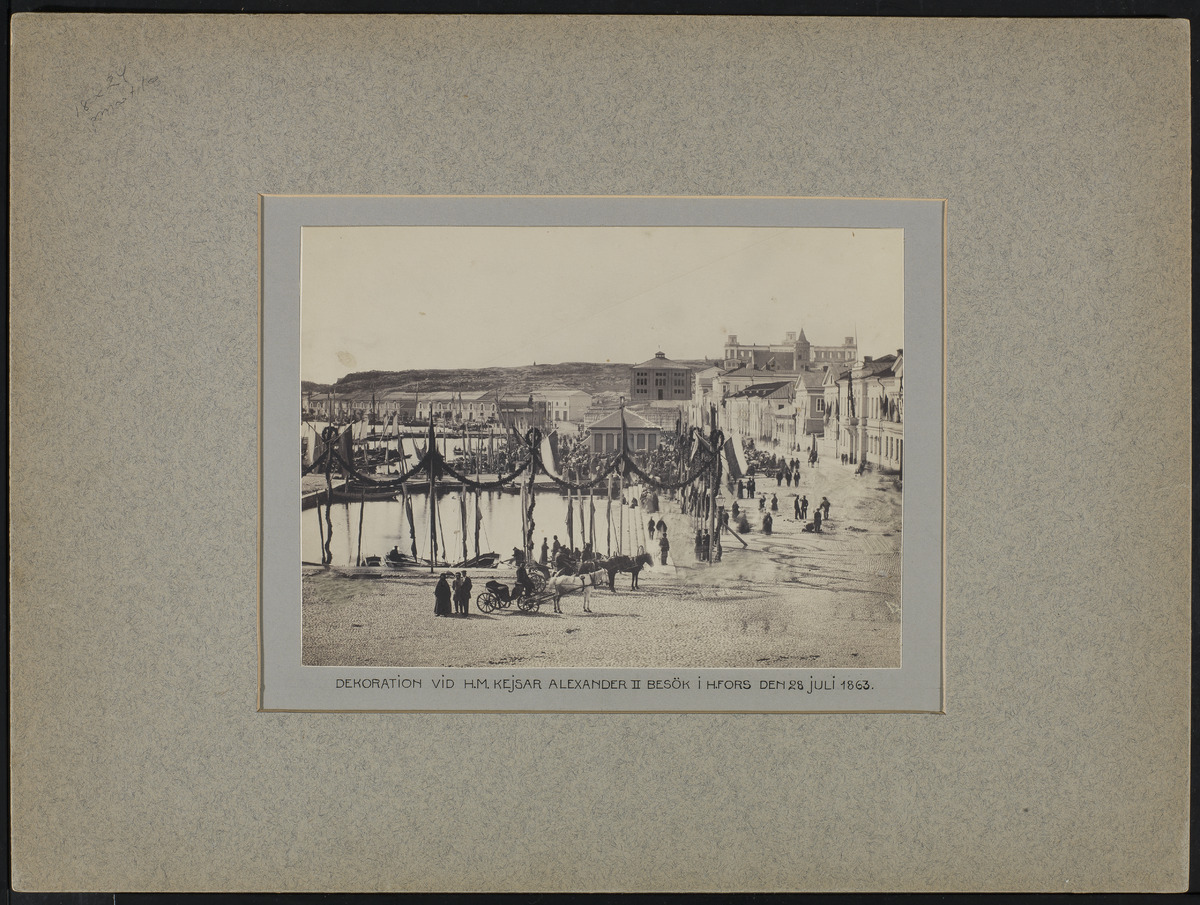
Juhlakoristeltu Eteläsatama, Kolera-allas ja oikeassa reunassa nyk
sisällön kuvaus: Juhlakoristeltu Eteläsatama, Kolera-allas ja oikeassa reunassa nyk. Etelärannan varren rakennuksia, Aleksanteri II:n vierailua varten 28. heinäkuuta 1863. Taustalla observatorio ja paljaat Kaivopuiston kalliot. mustavalkoinen
Kuvaaja: Hårdh, C.A., valokuvaaja
Ajankohta: kuvausaika 1863
Paikka: Suomi, Uusimaa, Helsinki, Kaartinkaupunki Helsinki, Eteläranta
Aiheet: satamat, tiilirakennukset, puurakennukset, observatoriot, autonomian aika, vierailut, keisarit, hallitsijat, koristeet, merivesi, kalliot, kaupunkiväestö, hevoset